The West Wing

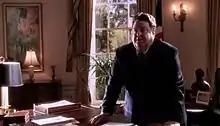
A 2003 plot twist has House Speaker Glen Allen Walken (John Goodman) become Acting President when Zoey Bartlet is kidnapped.

In its first season, "The West Wing" attracted critical attention in the television community with a record nine Emmy wins. The show has been praised for its high production values and repeatedly recognized for its cinematic achievements. The series has also been praised for Sorkin's rapid-fire and witty scripts. The series had a budget of $2.7 million per episode.